Vietnamese National Military Academy

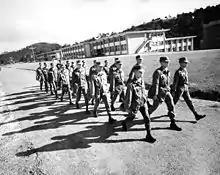
Cadets at the academy

In 1955 the United States advisory effort began and the curriculum was extended to one year and in 1956 to two years.